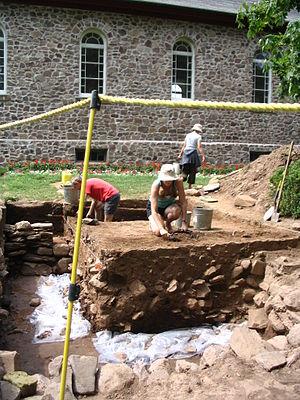
Le lieu historique national de Grand-Pré, en Nouvelle-Écosse, est l'un des principaux monuments de l'Acadie.
Jonathan Fowler est un archéologue canadien. Il enseigne à l'Université Saint Mary's de Halifax, en Nouvelle-Écosse. Il détient des diplômes de l'Université Saint Mary's, de l'Université Acadia, de l'Université de Sheffield et de l'Université d'Oxford. Il est connu pour ses fouilles archéologiques à Grand-Pré, un site du patrimoine mondial. Il y dirige en effet depuis 2001 une école de terrain en archéologie. Il est coauteur, avec Paul Erickson, de deux livres populaires sur l'archéologie, soit Underground Nova Scotia et Underground New Brunswick. En 2013, il publie avec Earle Lockerby Jeremiah Bancroft at Fort Beauséjour and Grand-Pré, une version annotée du journal de Jeremiah Bancroft, un soldat britannique ayant servi lors de la déportation des Acadiens.
On appelle architecture acadienne, parfois architecture cadienne, un style d'architecture traditionnelle utilisé par les Acadiens et les Cadiens, surtout en Acadie et, par extension, l'architecture en général faite en Acadie.